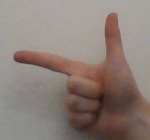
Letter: yaa